One Billion Rising

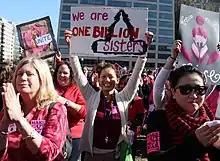
2013, Farragut Square, Washington, D.C.

On February 14, 2013, the rally was held in more than 190 countries. The one-day event was held after a call for one billion women around the world to join to dance in a show of collective strength. The event was held on the 15th anniversary of the V-Day movement. The word "billion" refers the statistic that one in three women will be raped or beaten in their lifetime, or about one billion.